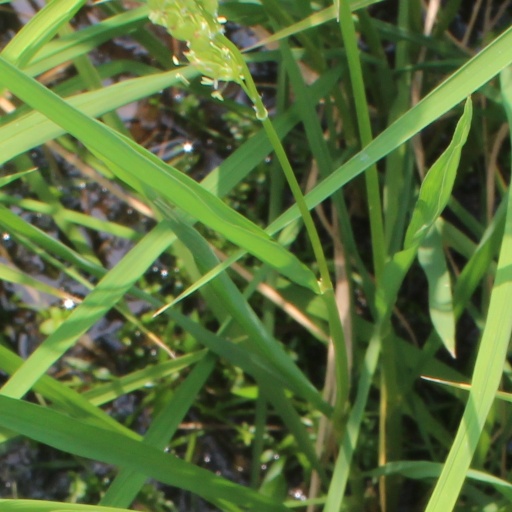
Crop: rice